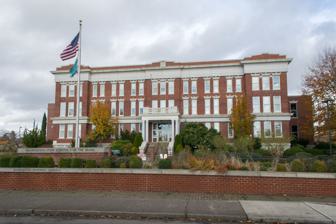
Building: Washington State School for the Blind
Country: United States of America
Year built: 1911
United States historic place Washington State School for the Blind Listed as Washington School for the Blind U.S. National Register of Historic Places U.S. Historic district The school in 2013 Location 2214 East 13th Street, Vancouver, Washington Coordinates 45°38′24″N 122°38′46″W / 45.64000°N 122.64611°W / 45.64000; -122.64611 Area 13.2 acres (5.3 ha) Built 1911 ( 1911 ) Architect Julius Zittel Architectural style Classical Revival NRHP reference No. 93000370 Added to NRHP May 14, 1993 State School for Defective Youth, Vancouver, Washington, ca 1890 The Washington State School for the Blind ( WSSB , ⠺⠎⠎⠃), formerly known as the Washington School for the Blind , is a school for visually-impaired , blind , or deaf-blind students, located in Vancouver, Washington in the United States. The school building was added to the National Register of Historic Places in 1993. History In 1886, the Washington Territory Legislature established the State School for Defective Youth in Vancouver, Washington. The act established a "school for the deaf, mute, blind, and feeble minded". Louis Sohns and Charles Brown raised money from local civic leaders, purchased property, and built buildings for the school. They were also added as trustees for the school. In 1891, School Director James Watson recommended that the "feeble minded" be separated from the blind and deaf students. They were relocated to another facility nearby. In 1906, the "feeble minded" were relocated to a state school at Medical Lake in Eastern Washington (now called Lakeland Village). The Vancouver school's name was changed to the State School for the Deaf and Blind, with the blind students moved to the former facility for the "feeble minded". In 1913, the two schools were officially separated by name, the State School for the Blind, and the State School for the Deaf. Campus The school has dormitory facilities in cottages. Notable alumni Jazz singer and  pianist Diane Schuur , blind since birth from retinopathy of prematurity , attended the Washington State School for the Blind from ages four to seven, in the late 1950s to early 1960s. She lived in Vancouver at the school but was able to commute home by train to suburban Seattle on her own. In her twenties, her talent was recognized by jazz musicians Dizzie Gillespie and Stan Getz . She has made over  20 albums including the Grammy -winning Diane Schuur & the Count Basie Orchestra . She  has performed at Carnegie Hall , The White House and the Kennedy Center . Schuur was awarded the Helen Keller Achievement Award in 2000 by the American Foundation for the Blind. Later history In 2008, the school hosted a "tactile museum of natural history" experience and fundraiser called Sensory Safari. The event benefitted the Washington School for the Blind Foundation, which supports student activities and funds technology and equipment for the school. See also Blindness and education National Register of Historic Places listings in Clark County, Washington References